Habits (Stay High)

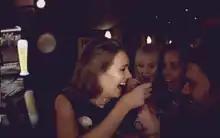
Tove Lo partying with her friends in the second music video for "Habits (Stay High)", in which the singer wanted to "show this kind of night where things can get out of control".

The second music video for "Habits (Stay High)" was also directed by Motellet Film. It was filmed at a Swedish club in the span of three days, where the singer spent time with three friends who were asked to "have a few drinks and make out" with her. Consequently, the directors filmed a large amount of natural footage because there was not a specific "direction". Regarding the fact that two of her friends were women, Lo expressed: "There are girls in there—one of them is my best friend. That should be OK, that shouldn't even be a thing." In the video, the singer wanted to "show this kind of night where things can get out of control" and the viewers to "go slowly into this emotional turmoil" represented in the lyrics of the song. She explained: "I want people to know what I'm feeling. I want it to really reflect the song. So I wanted to make a video that I'm not able to watch, which is kind of what it is."